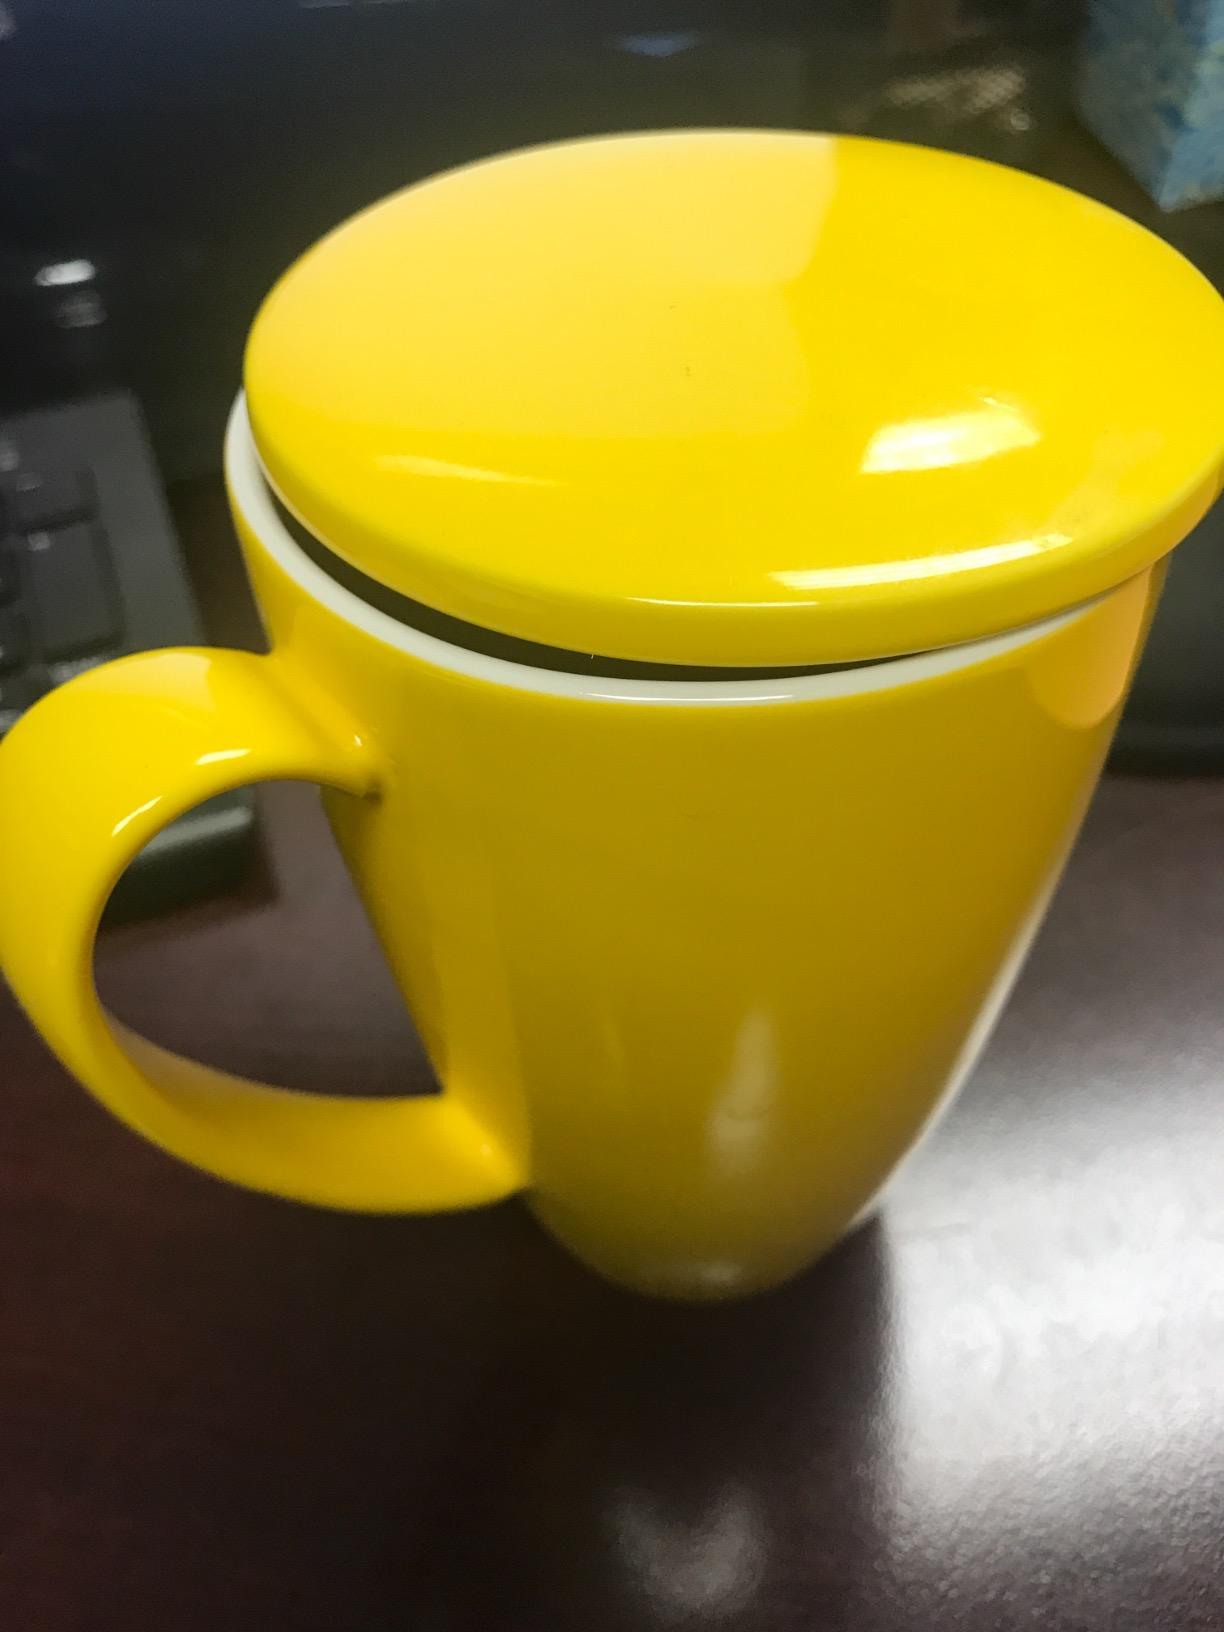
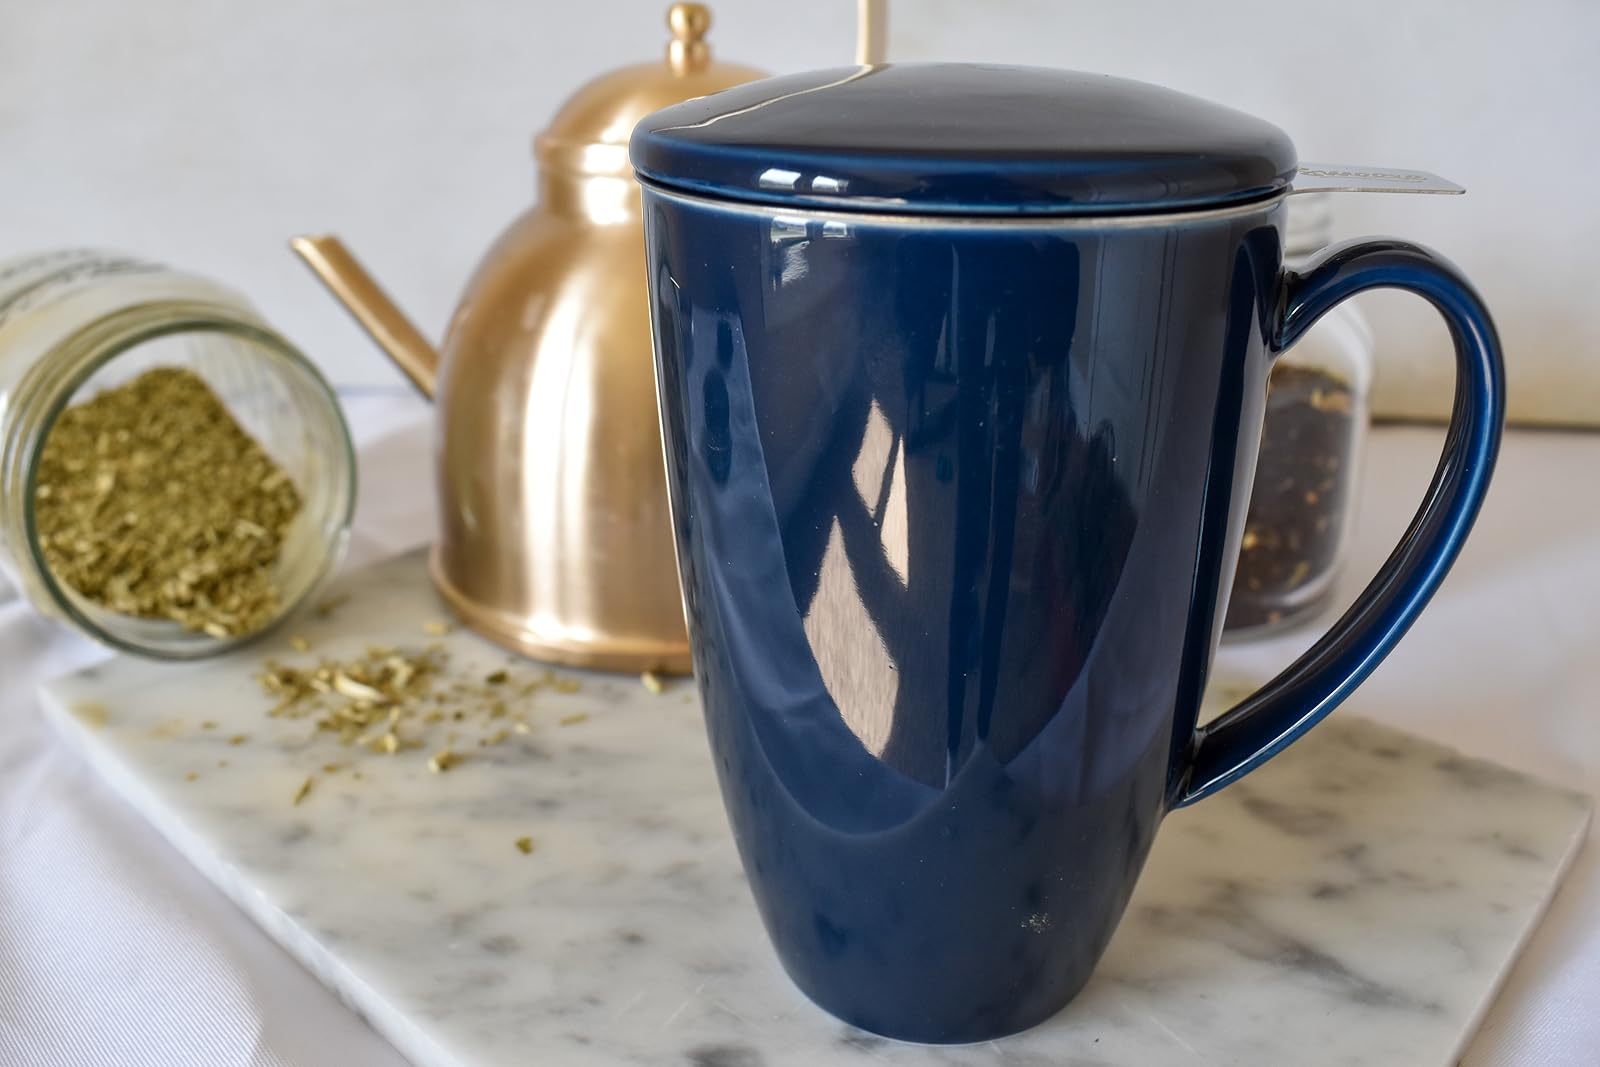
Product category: items_mug
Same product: no